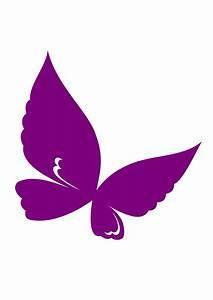
butterfly